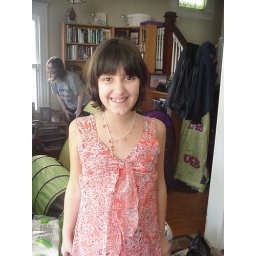
Krysten in an orange dress